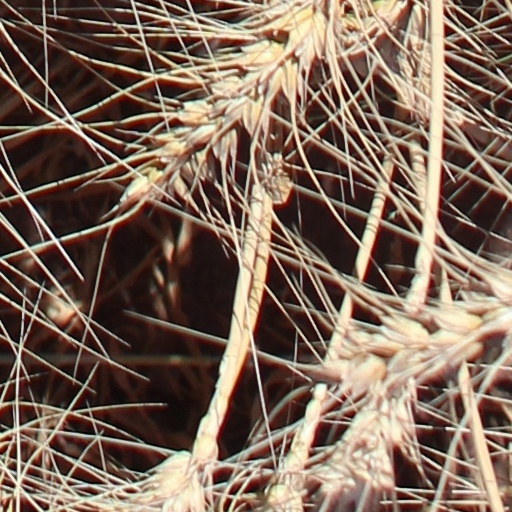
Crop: wheat